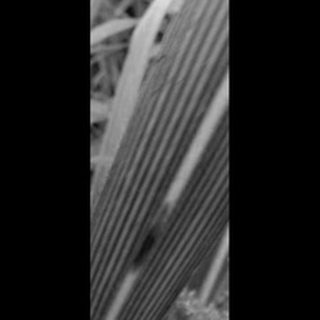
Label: sugarcane_red_rot